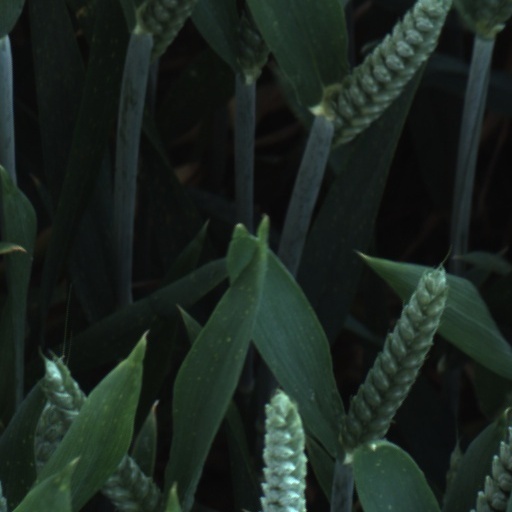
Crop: wheat